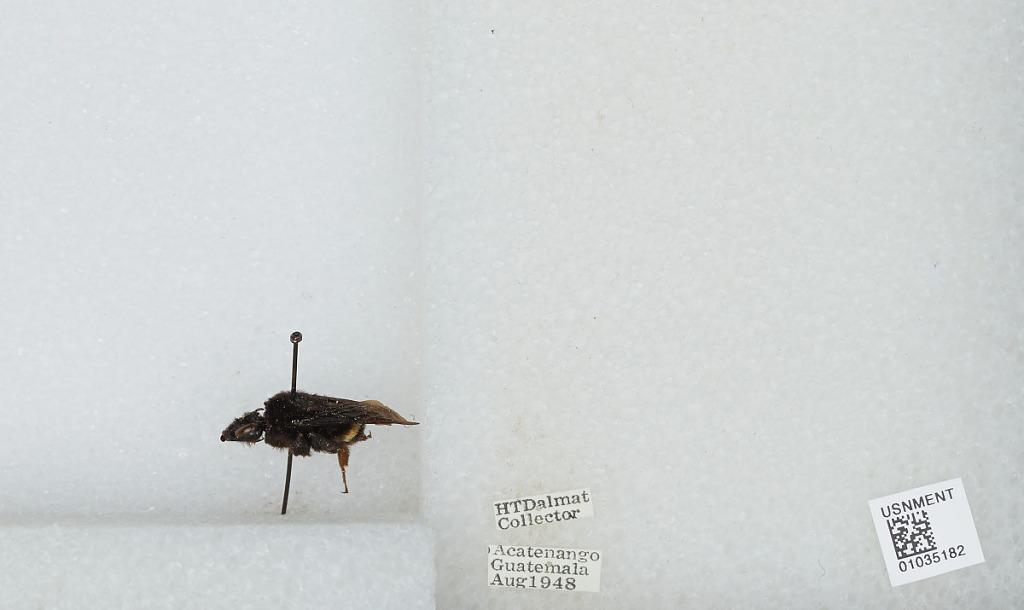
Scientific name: Bombus (Pyrobombus) mixtus Cresson
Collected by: H. Dalmat
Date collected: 1948-8-
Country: Guatemala
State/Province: Acatenango